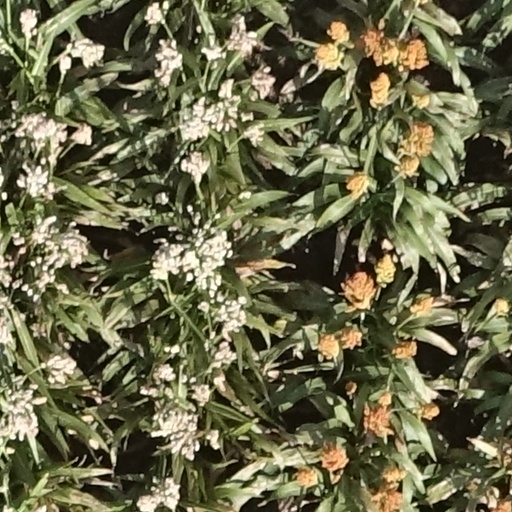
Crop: sorghum